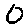
Label: 0